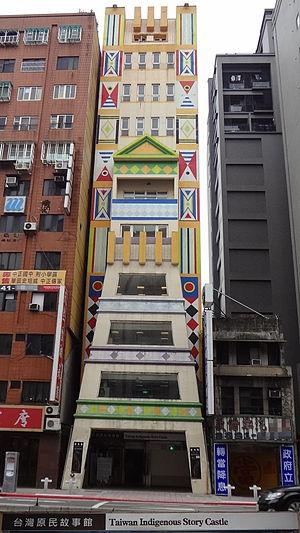
La Préhistoire de Taïwan ne s'achève qu'avec l'arrivée de la Compagnie néerlandaise des Indes orientales en 1624. Elle reste encore peu connue. Les premières traces d'occupation humaine remontent à 30 000–20 000 ans avant le présent, lorsque le détroit de Taïwan était une terre émergée en raison du niveau de la mer très inférieur à ce que l'on connaît aujourd'hui. Ce détroit pouvait alors servir de pont terrestre avec le continent actuel. Il y a environ 5 000 ans, des populations néolithiques de la côte sud-est de la Chine se sont installées sur l'île. On suppose que ces populations parlaient des langues austronésiennes, lesquelles langues se sont dispersées de Taïwan à travers les îles du Pacifique et l'océan Indien. Les actuels aborigènes taïwanais sont considérés comme leurs descendants.